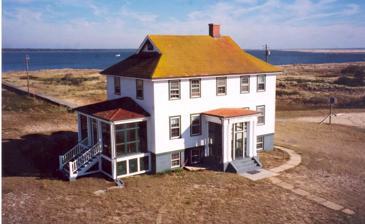
Building: Assateague Beach Coast Guard Station
Country: Unknown
Year built: 1922
United States historic place Assateague Beach Coast Guard Station U.S. National Register of Historic Places National Park Service photo, 1999 Location Beach St., Assateague Island National Seashore , Chincoteague, Virginia vicinity Coordinates 37°51′50″N 75°22′5″W / 37.86389°N 75.36806°W / 37.86389; -75.36806 Built 1922 ( 1922 ) Built by U.S. Coast Guard; civil engineer's office Architectural style Colonial Revival NRHP reference No. 15000766 Added to NRHP November 2, 2015 The Assateague Beach Coast Guard Station is a former facility of the United States Coast Guard . It is located on Toms Cove , a sheltered area on the west side of the southern end of Assateague Island , in the Assateague Island National Seashore . The station was first built in 1874, facing out toward the ocean. In 1922, due to shifting topography, it was relocated to face Toms Cove, with a new Colonial Revival station house; the old boathouse was converted into a garage in 1938–39. The station was formally decommissioned in 1967 and turned over to the National Park Service as part of the new National Seashore. The former station was listed on the National Register of Historic Places in 2015. See also National Register of Historic Places listings in Accomack County, Virginia List of United States Coast Guard stations References